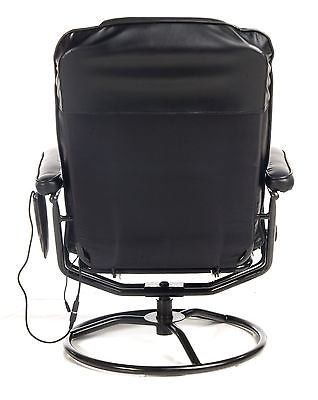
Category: chair